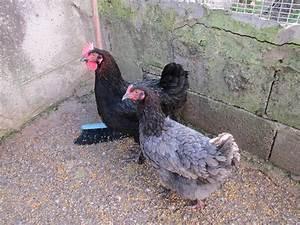
chicken